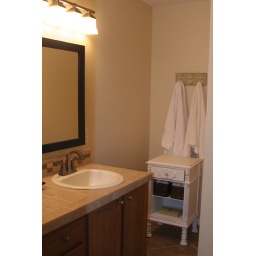
Sink and cabinet corner in FSBO home @ 8816 Haro Ct., Olympia, wa 98513 in Thurston County.